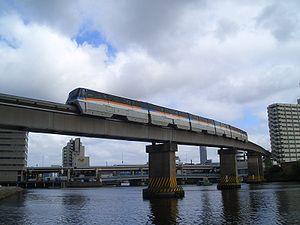
Tōkyō-Monorail (monorail de Haneda). Italiano: Un convoglio ritratto in piena corsa sopra un viadotto. Polski: Otwarta w 1964 linia Tokyo Monorail również pełni funkcję SKM. Русский: Монорельс в Токио, Япония. Sunda: Tōkyō Monorail Jalur Haneda. Svenska: Tokyos monorail.
You're Under Arrest, en français Équipières de choc, est une série télévisée d'animation japonaise créée d'après le manga éponyme de Kōsuke Fujishima.